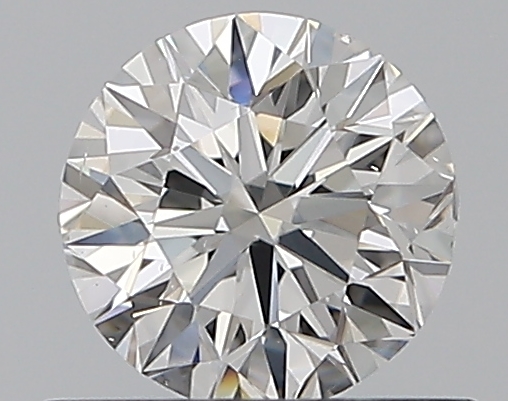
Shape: round
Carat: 0.5
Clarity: SI1
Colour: F
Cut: VG
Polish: VG
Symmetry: GD
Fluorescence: N
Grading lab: GIA
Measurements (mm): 4.96 x 4.99 x 3.2